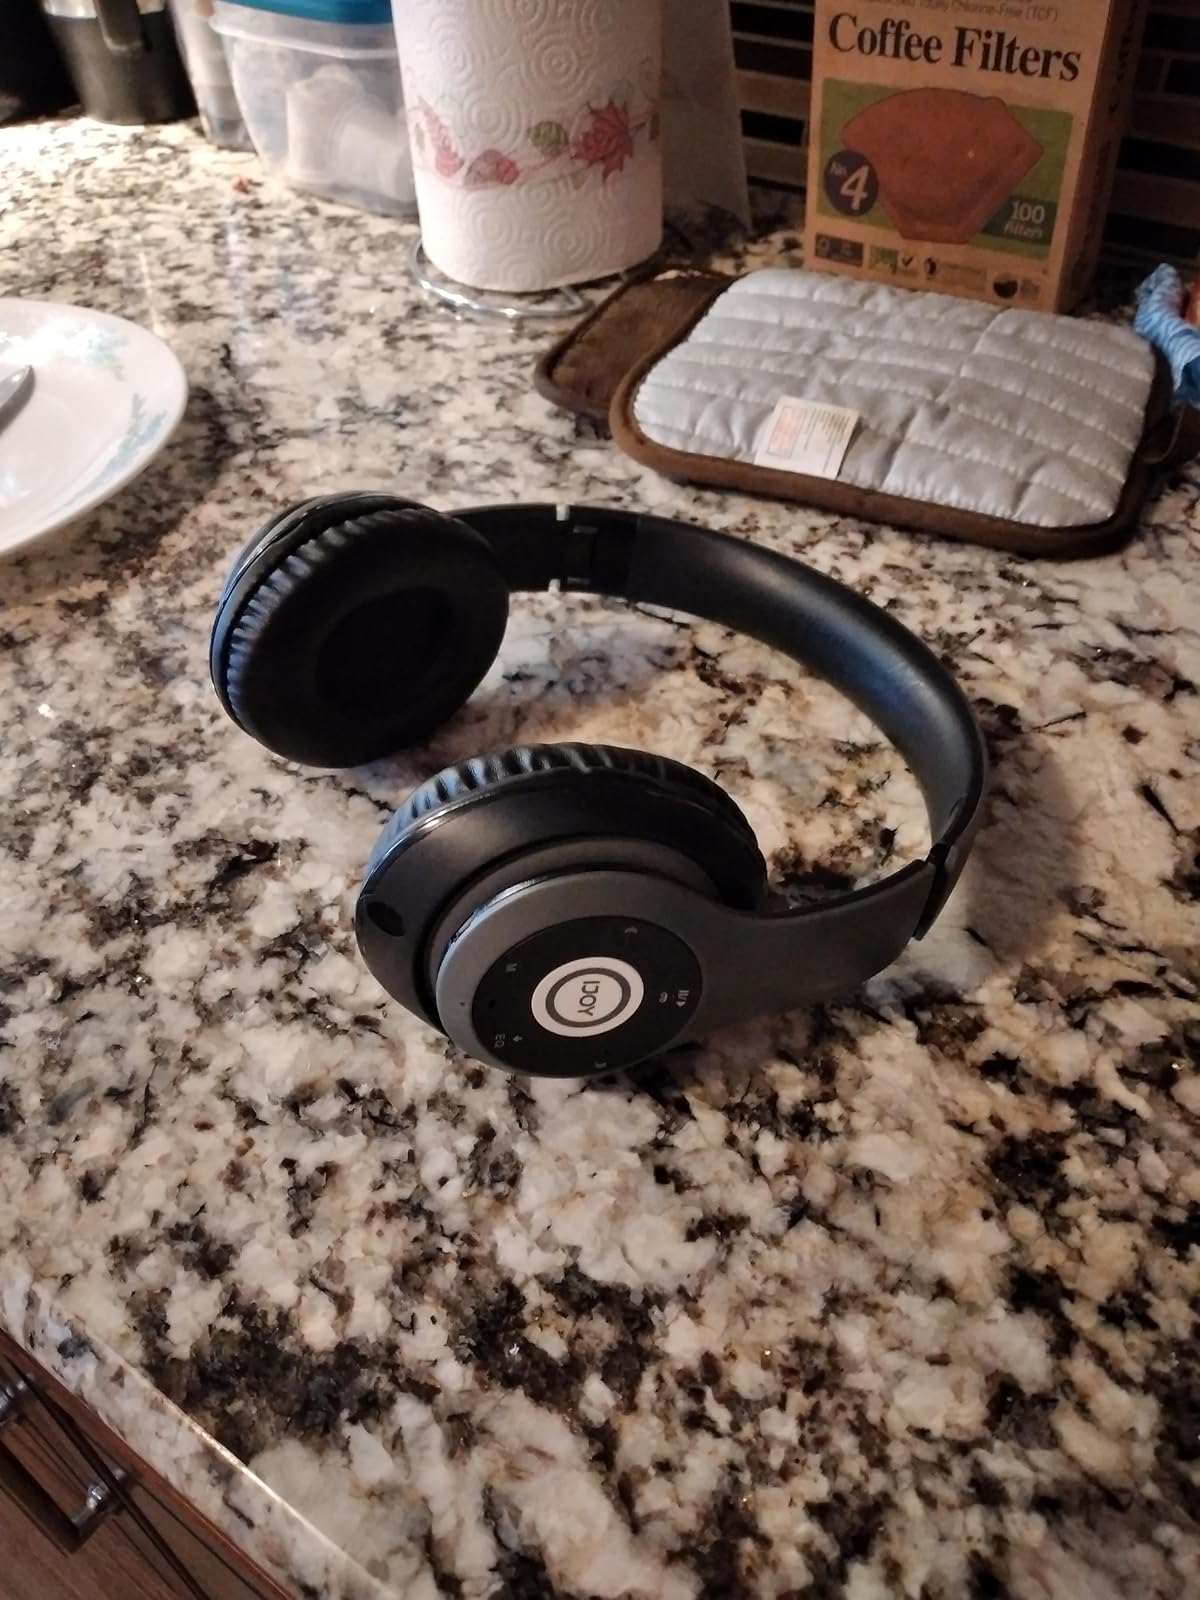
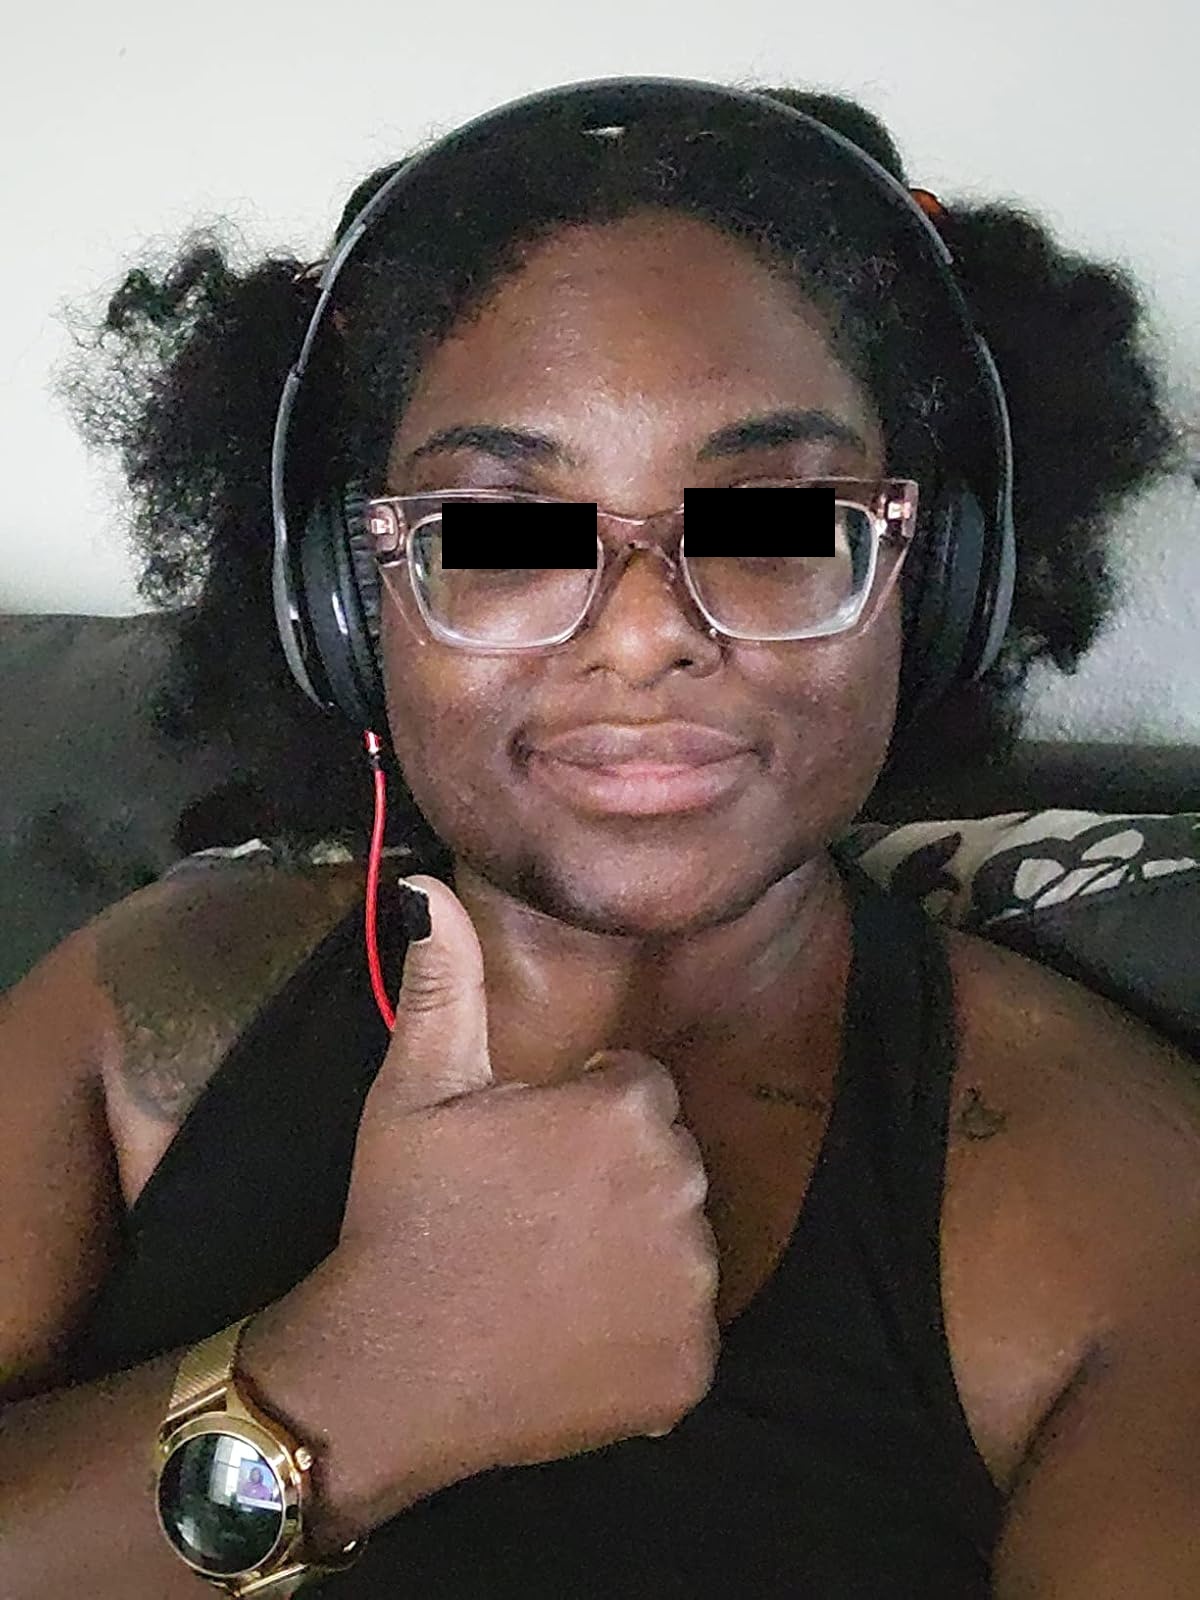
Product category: headphones
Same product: yes